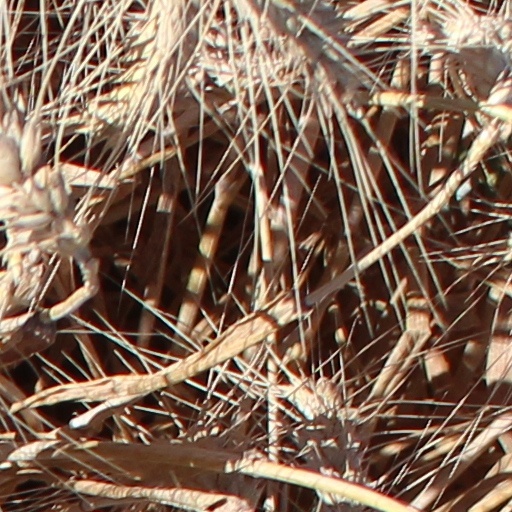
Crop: wheat